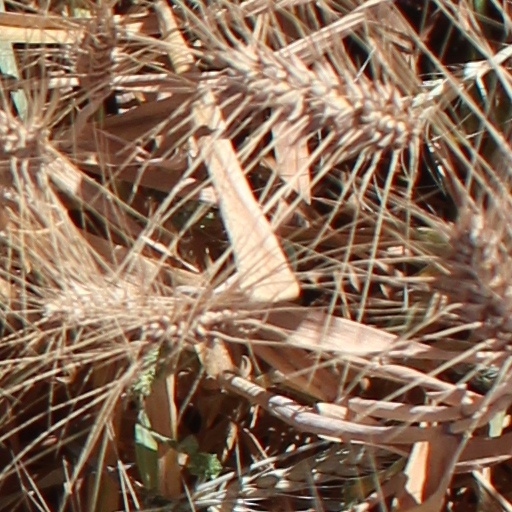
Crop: wheat